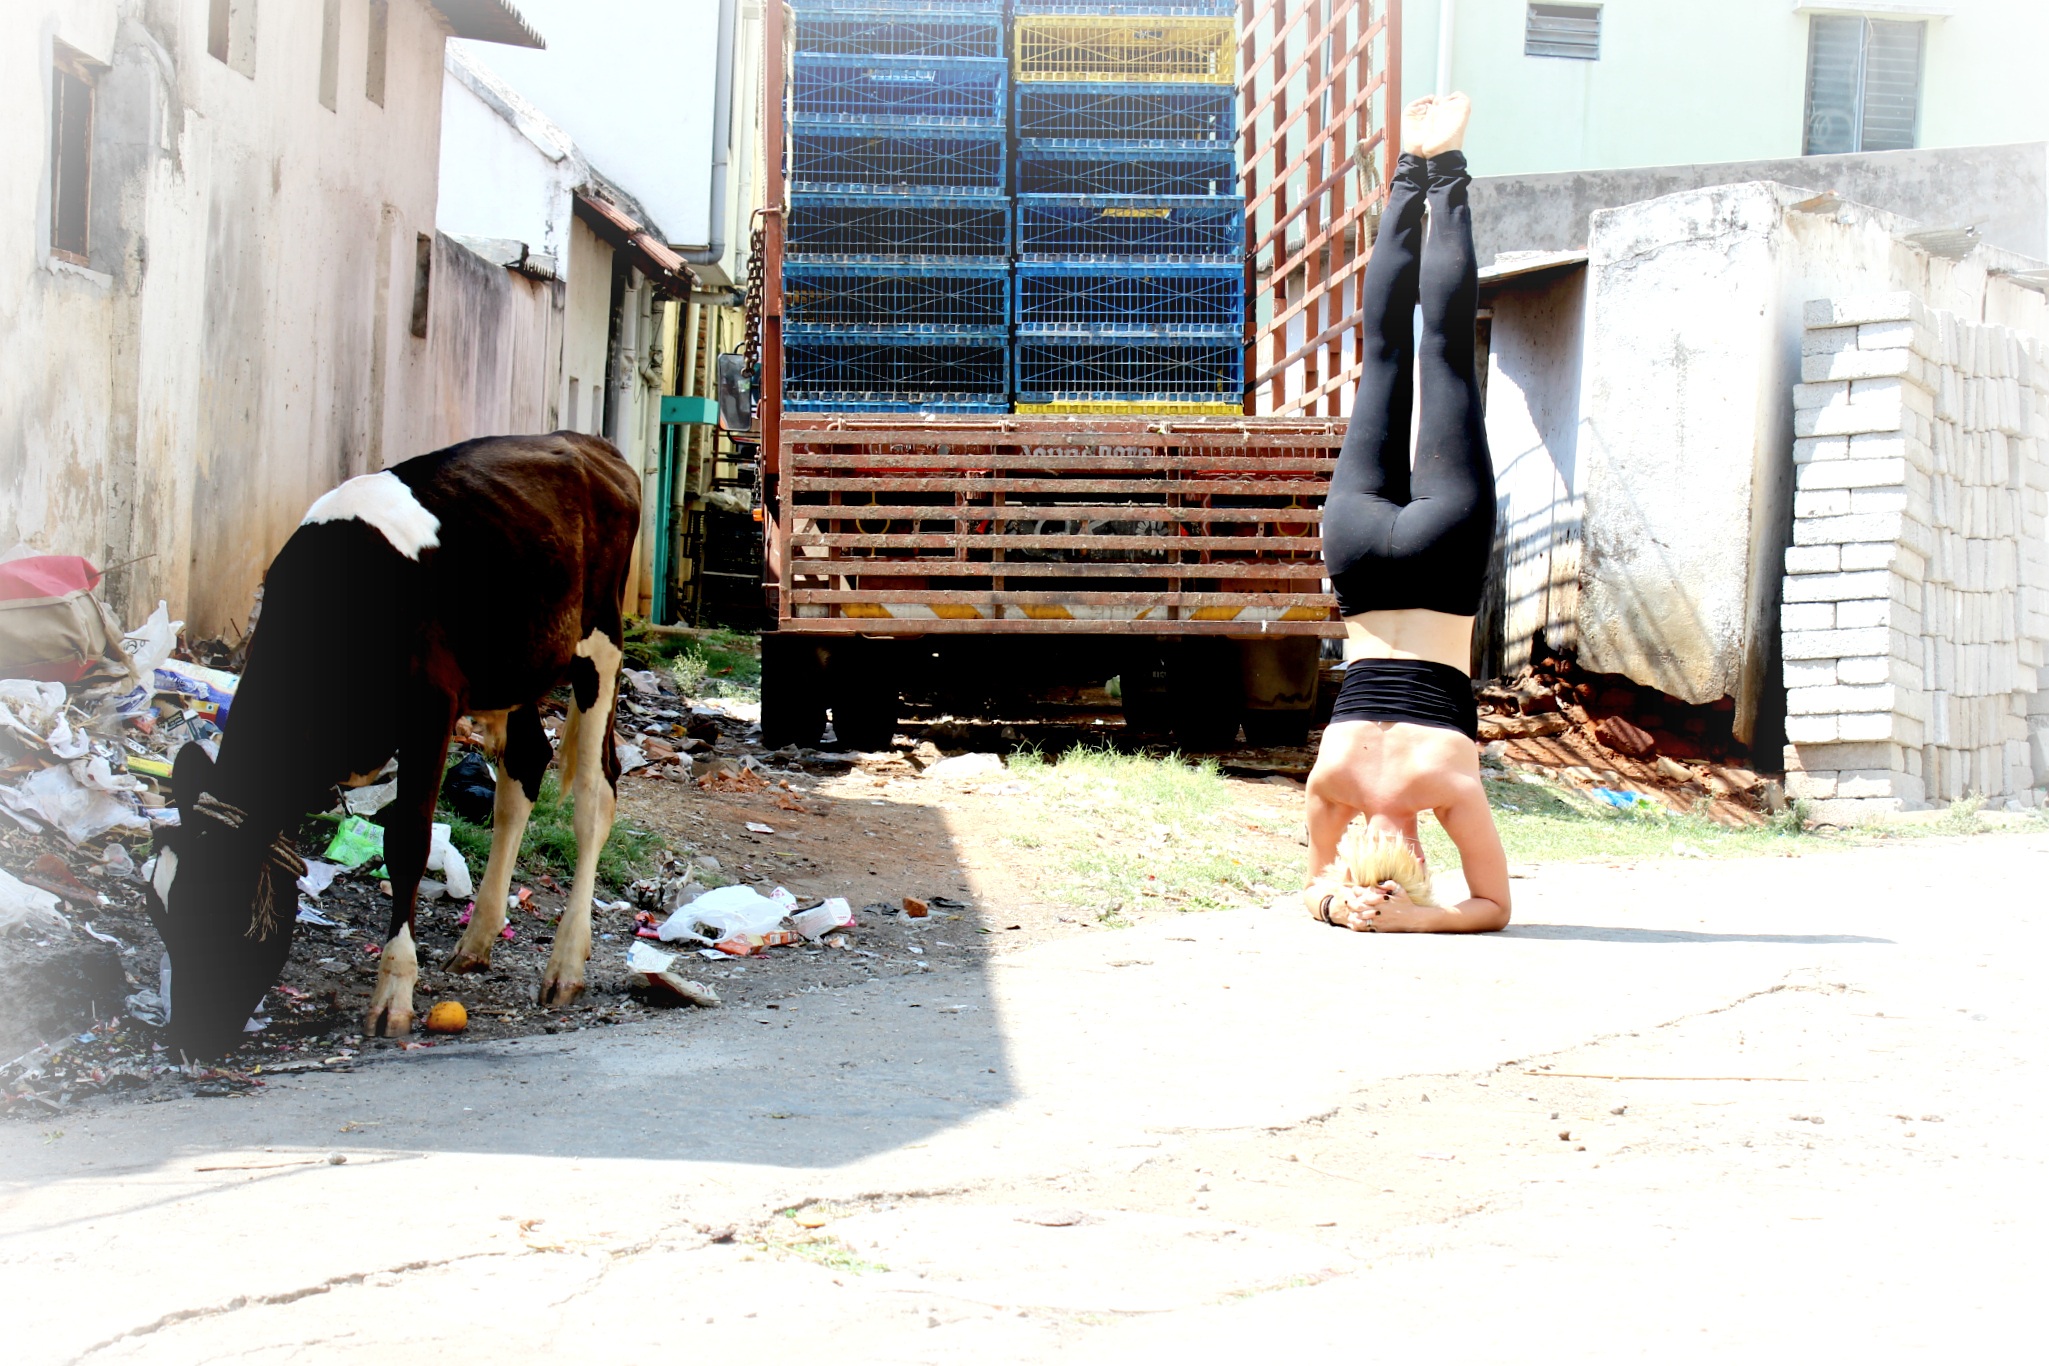
woman, sport, street, female, peace, exercise, healthy, fitness, zen, instructor, meditation, stretch, yoga, pose, asana, beautiful, india, class, slim, harmony, headstand, zen like, ashtanga, vinyasa, sirsasana